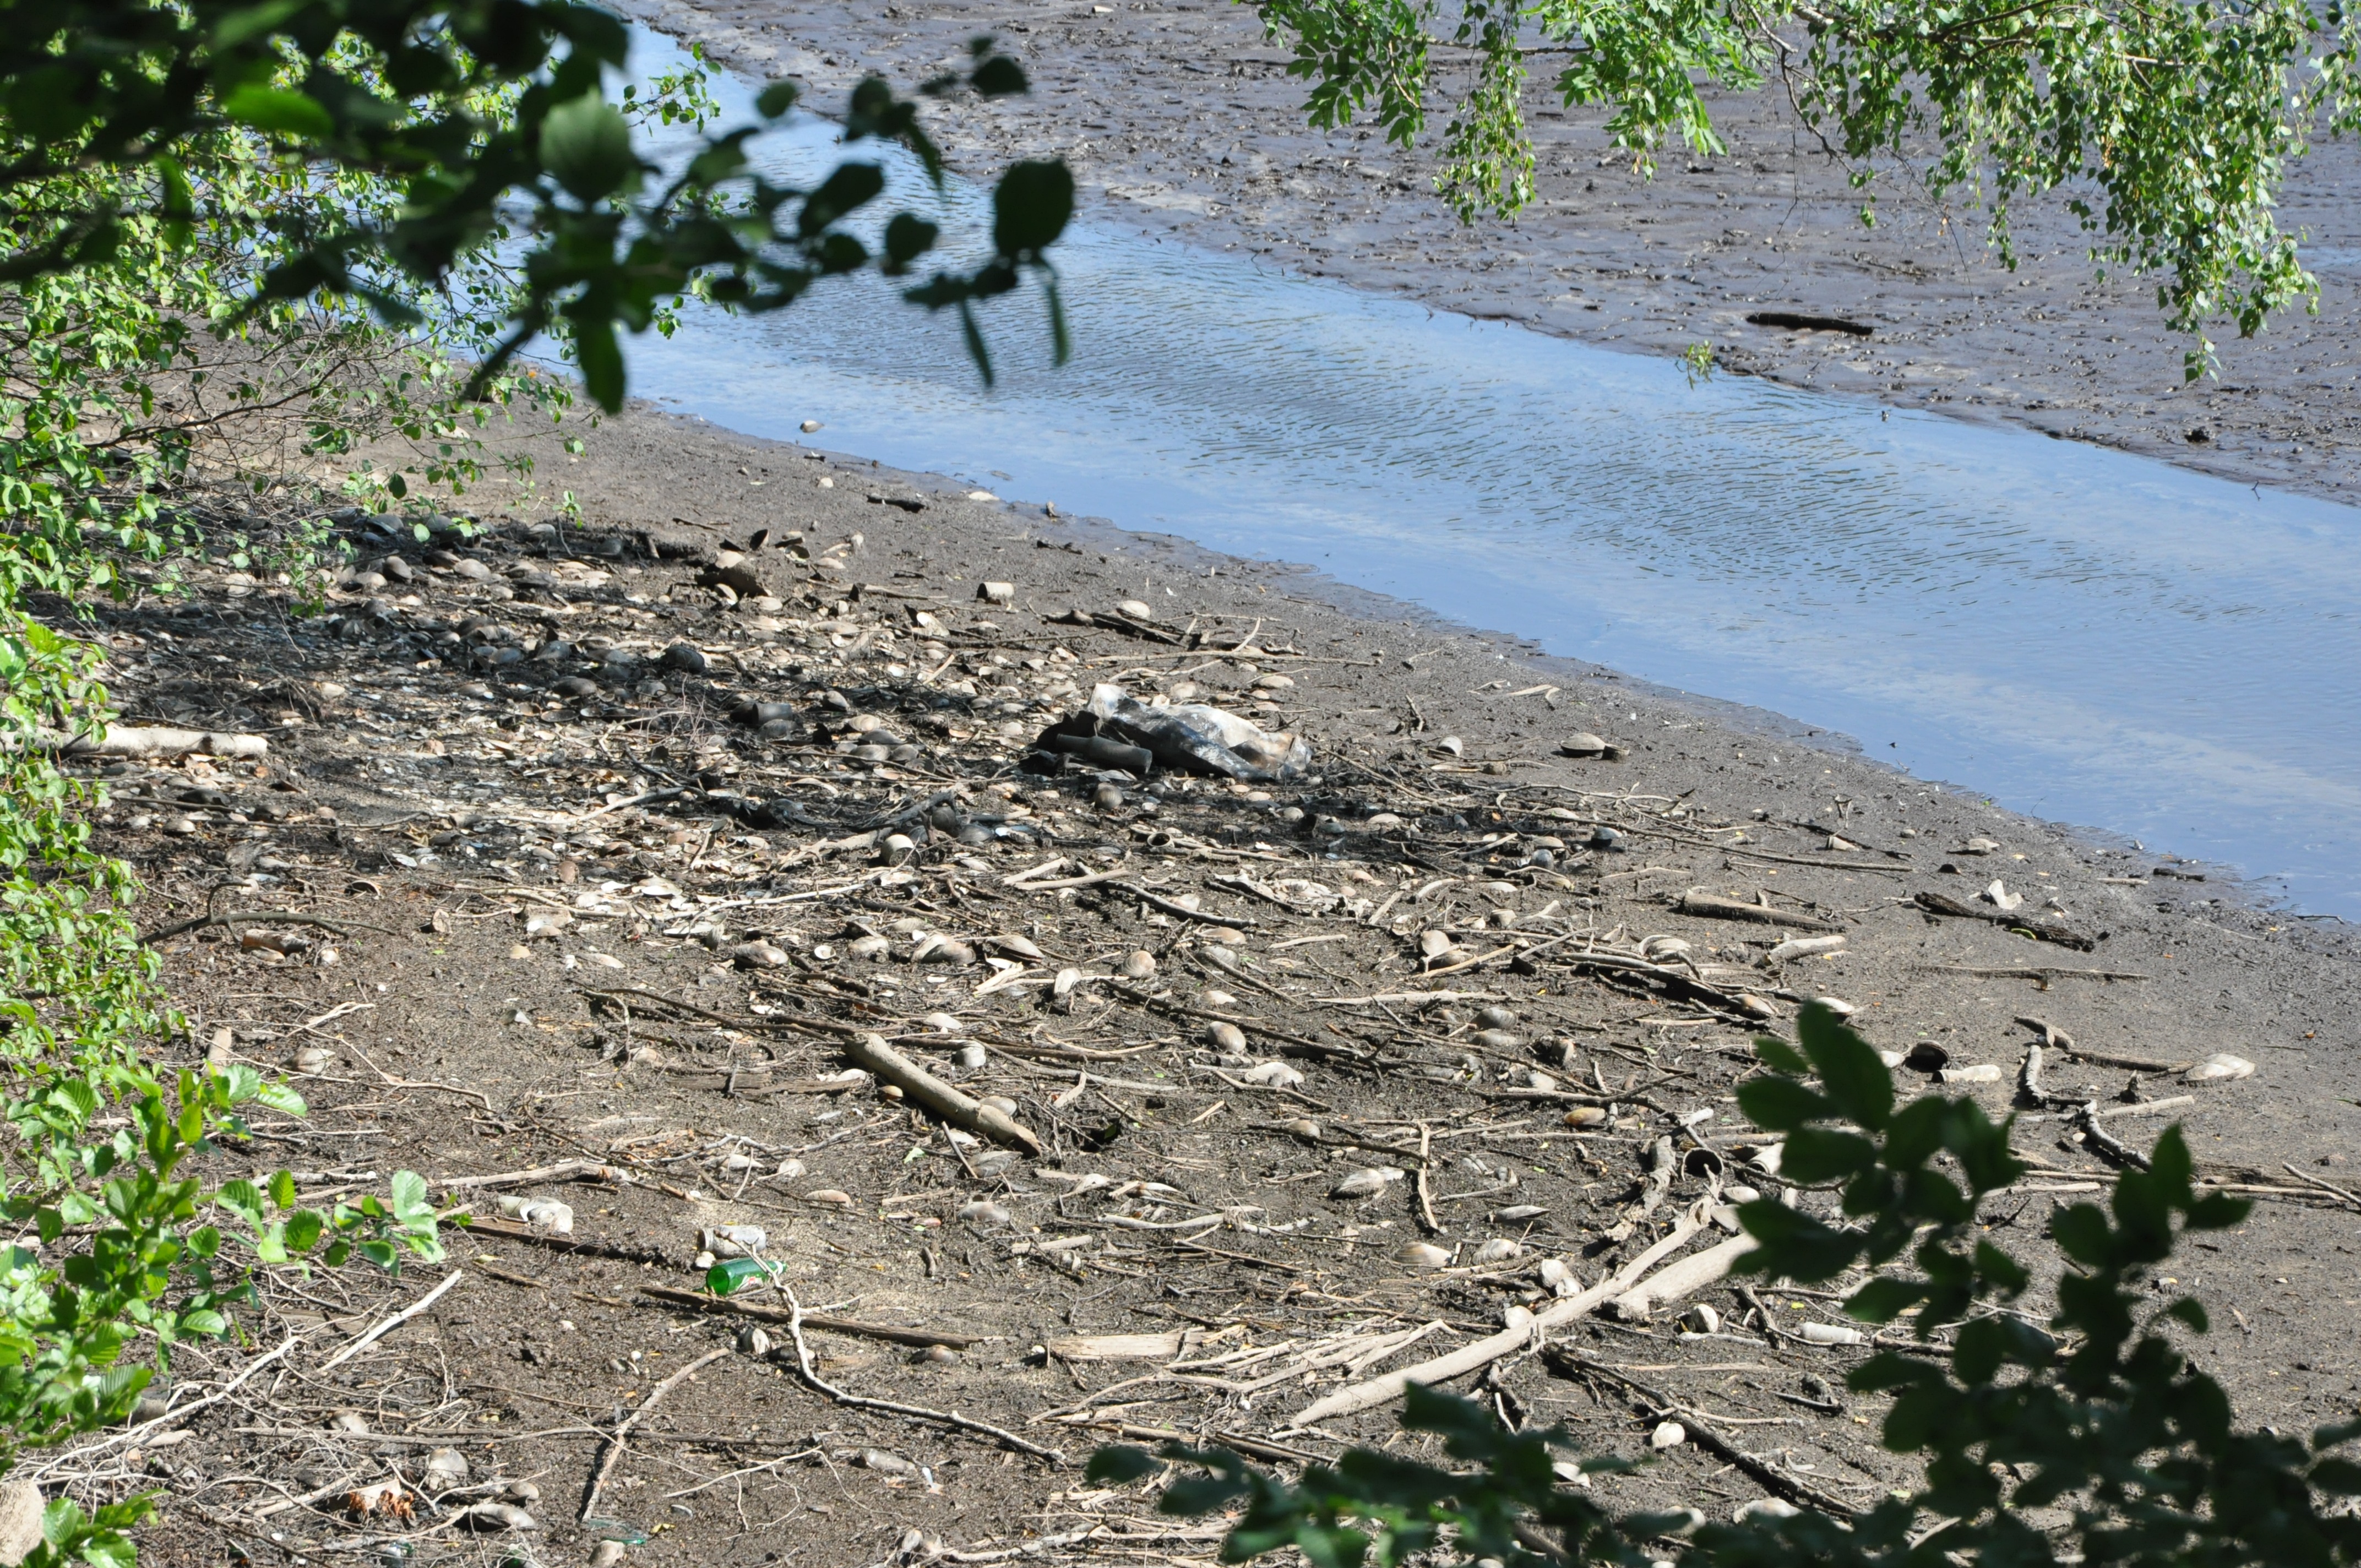
tree, water, nature, trail, summer, stream, lagoon, soil, garden, geology, mussels, geological phenomenon, the bottom of the